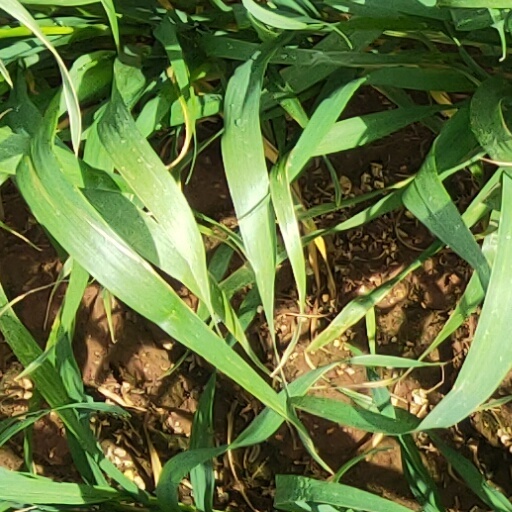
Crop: wheat